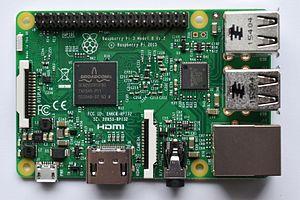
Rhaspberry Pi 3